Gewehr 98

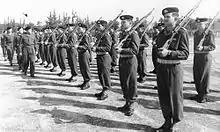
Mauser rifles in service with the Israel Defense Forces,

During the formation of the state of Israel in the aftermath of World War II, the Haganah acquired substantial numbers of Karabiner 98k rifles from any European sources they could find. Some of these rifles were converted Gewehr 98 rifles, which aside from the Imperial German markings are identical to all other Israeli Mausers. Like other Israeli Mausers, most of these rifles were rebarreled for 7.62×51mm NATO after that round was adopted as the Israeli standard in 1958.